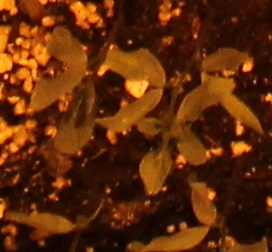
Label: Lentil